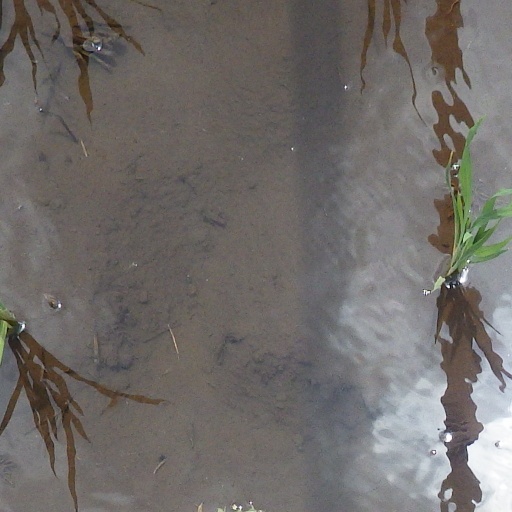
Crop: rice